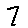
Label: 7